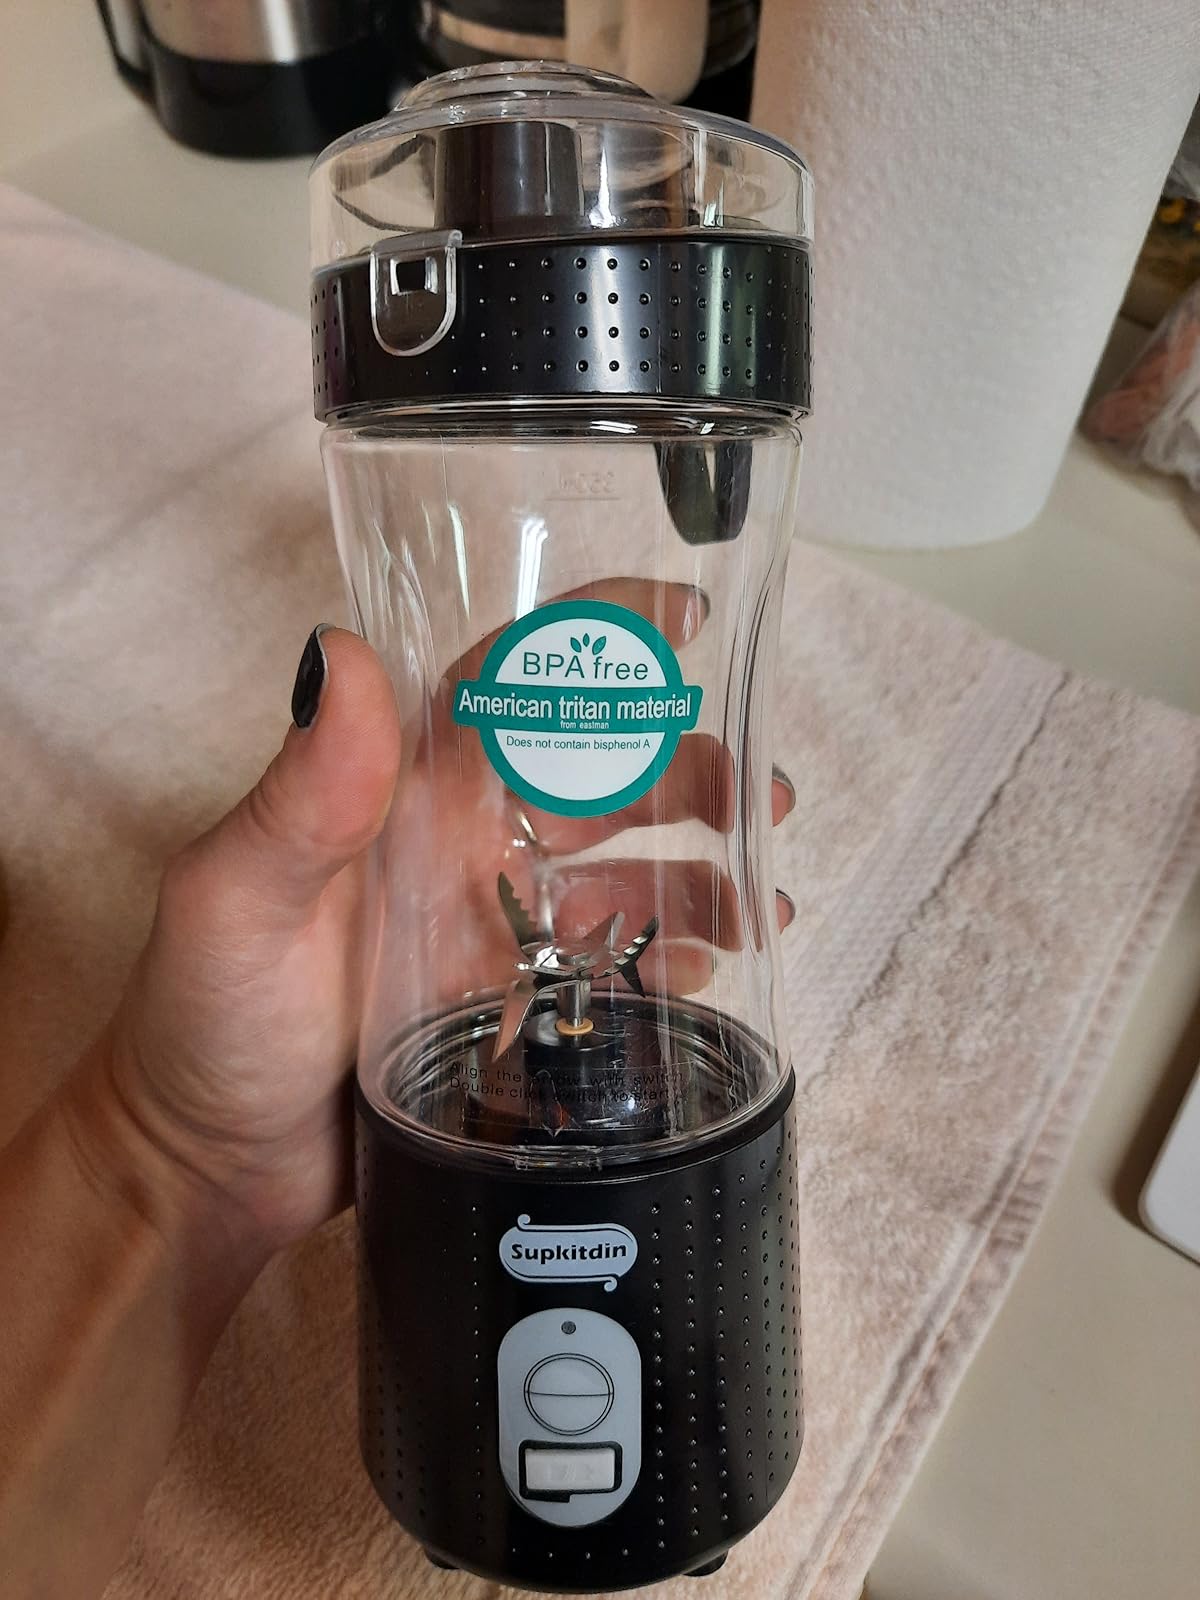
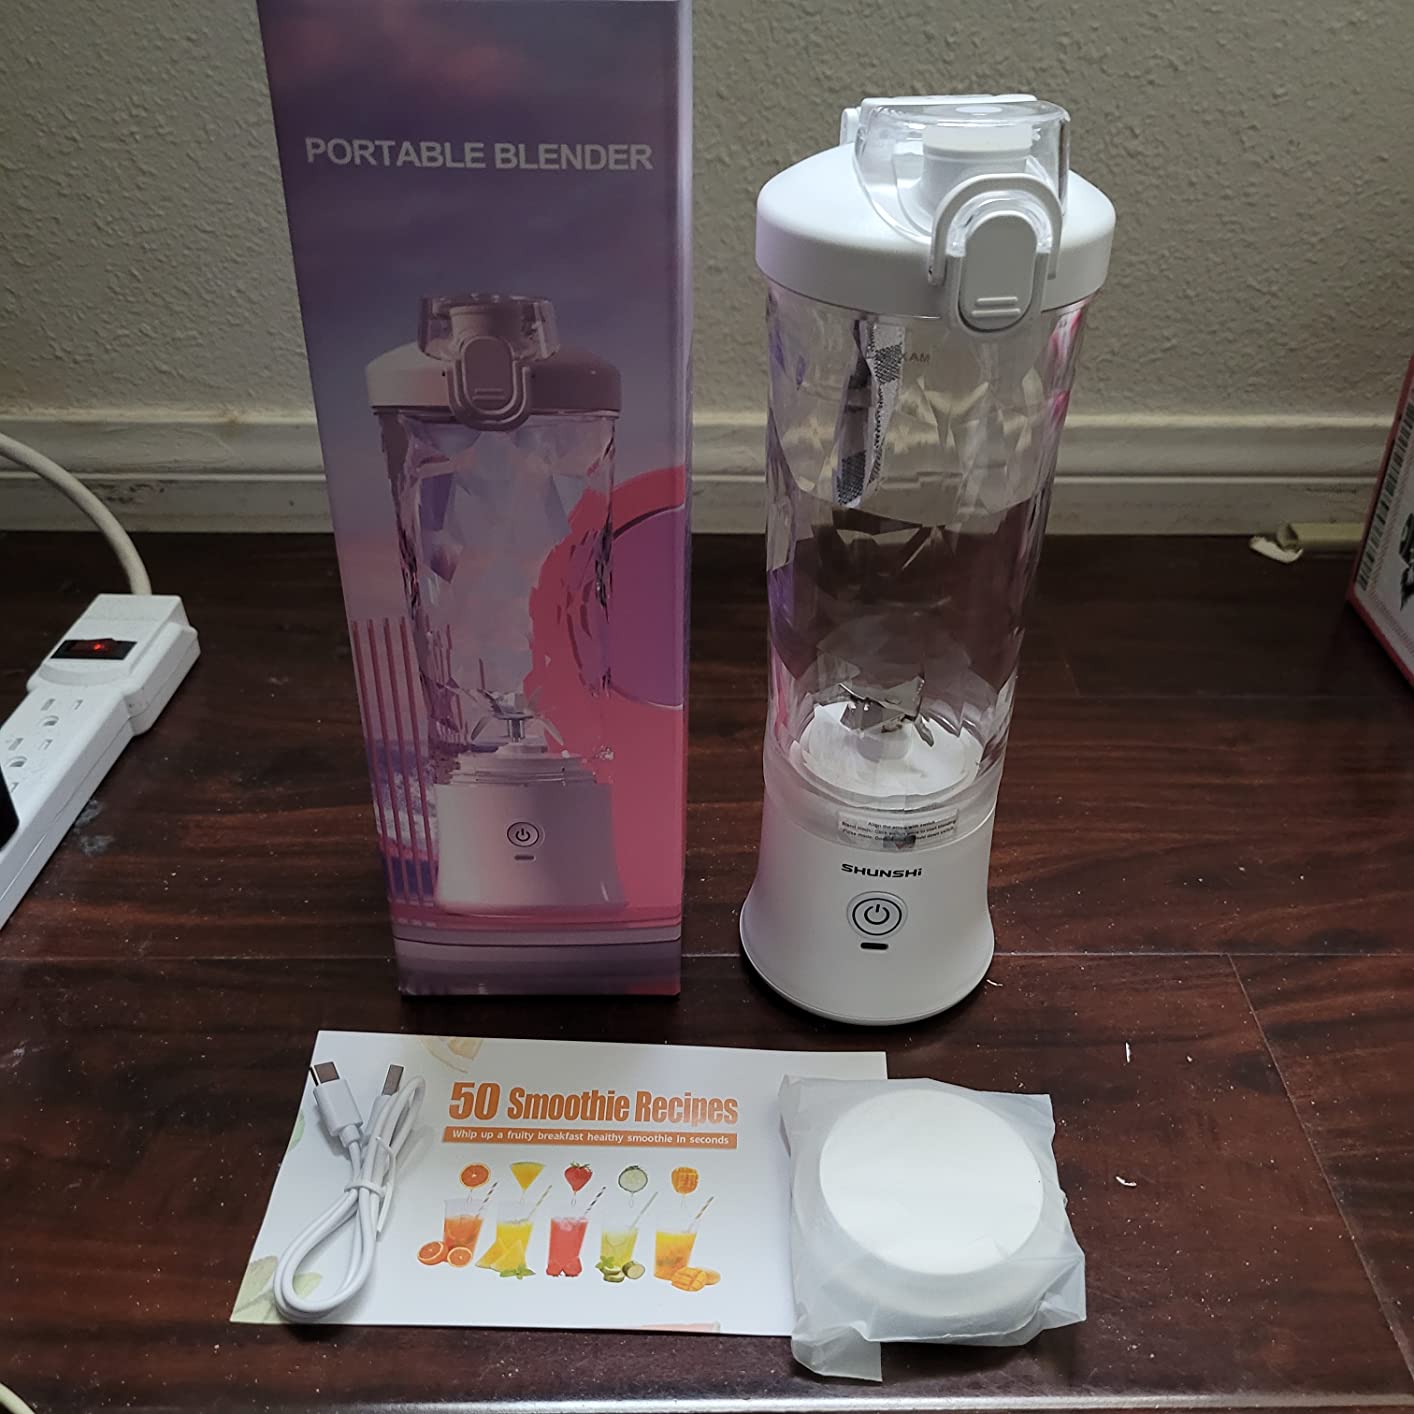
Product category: items_blender
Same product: no